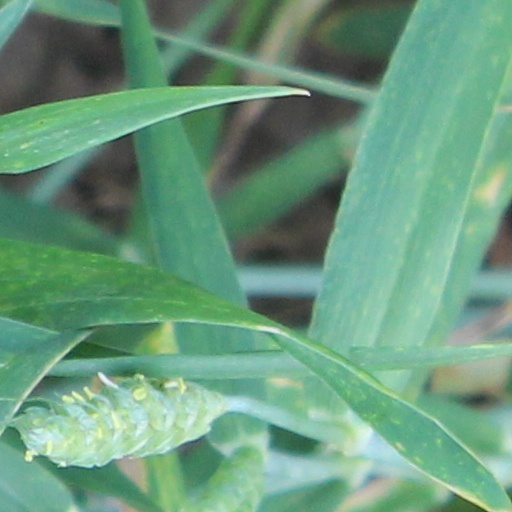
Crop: wheat